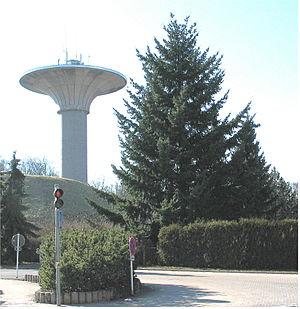
Senningerberg est une section de la commune luxembourgeoise de Niederanven située dans le canton de Luxembourg.